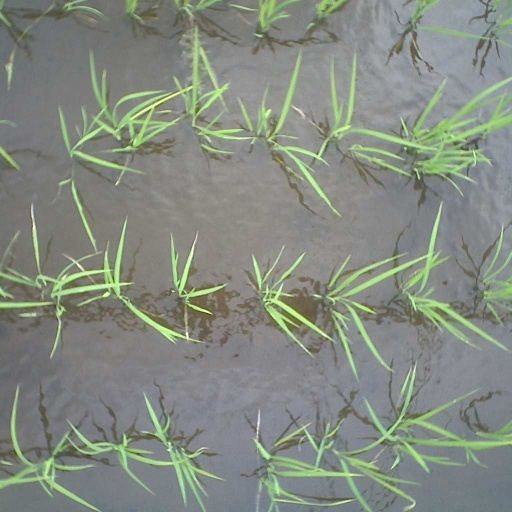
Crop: rice